Hilton San Francisco Financial District

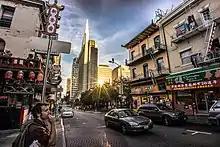
Viewed from street level (2014), corner of Washington and Wentworth

The pedestrian bridge linking the hotel to Chinatown was approved by city departments on November 14 (Recreation and Park) and November 21, 1968 (Planning), but required the existing playground in Portsmouth Square be relocated to avoid the heavy shadows that would be cast by the bridge. The bridge was scheduled for completion in mid-August 1971. It is long and wide. Critics of the bridge charged it would "make it easier for the tourists to get to Chinatown" and expressed concerns that it would "destroy" Portsmouth Square; Holiday Inn management countered that 80% of its staff were Chinese (in accordance with their agreement with Justice Enterprises) and that tourist spending would "be meat for the economy of Chinatown".